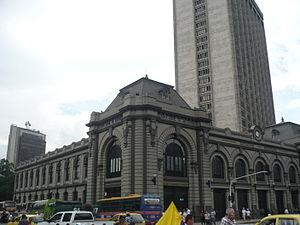
Medellin - Estación del Ferrocarril de Antioquia
Le chemin de fer de l'Antioquia est un système de chemin de fer historique en Colombie, pour le fret et les trains de voyageurs, qui connecte beaucoup de régions centrales du département d'Antioquia, le long de la rivière Magdalena, et qui a finalement été étendu aux provinces situées au sud du département, y compris Caldas et la Valle del Cauca.